Emergency vehicle equipment

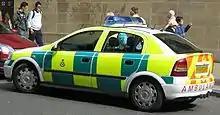
A British paramedic fly-car vehicle with high visibility Battenburg colour scheme, popular in the UK

Ambulances may also carry an emblem (either as part of the passive warning markings or not). Some ambulances may display a Red Cross, Red Crescent or Red Diamond (collective known as the Protective Symbols). These are symbols laid down by the Geneva Conventions, and all countries signatory to it agree to restrict their use to either (1) Military Ambulances or (2) the national Red Cross or Red Crescent society. Use by any other person, organisation or agency is in breach of international law. The protective symbols are designed to indicate to all people (especially combatants in the case of war) that the vehicle is neutral and is not to be fired upon (see Military ambulances), hence giving protection to the medics and their casualties, although this has not always been adhered to.